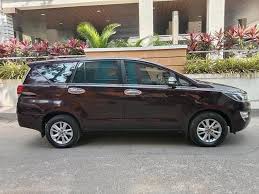
Label: noambulance